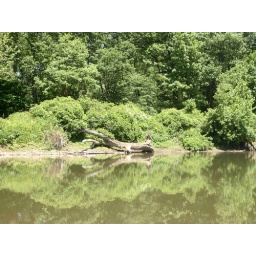
downed tree by river